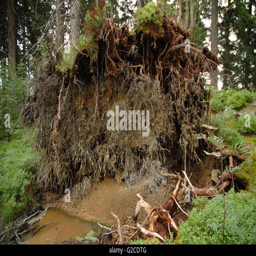
roots of fallen dead tree in the forest